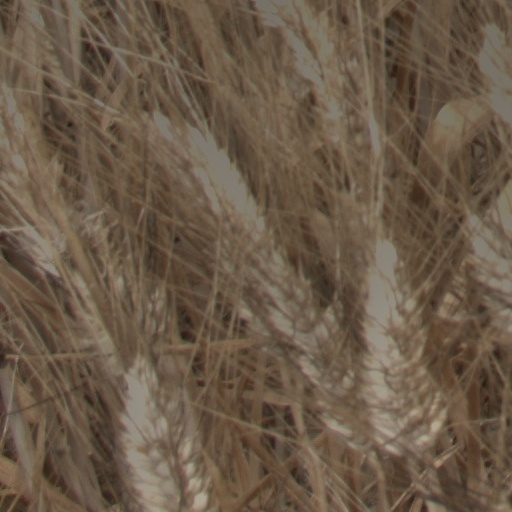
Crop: wheat